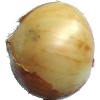
Label: white_onion